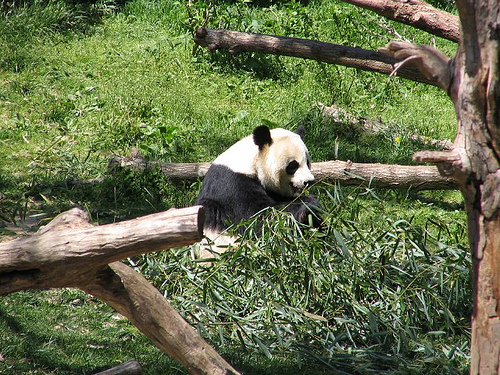
Label: pandas